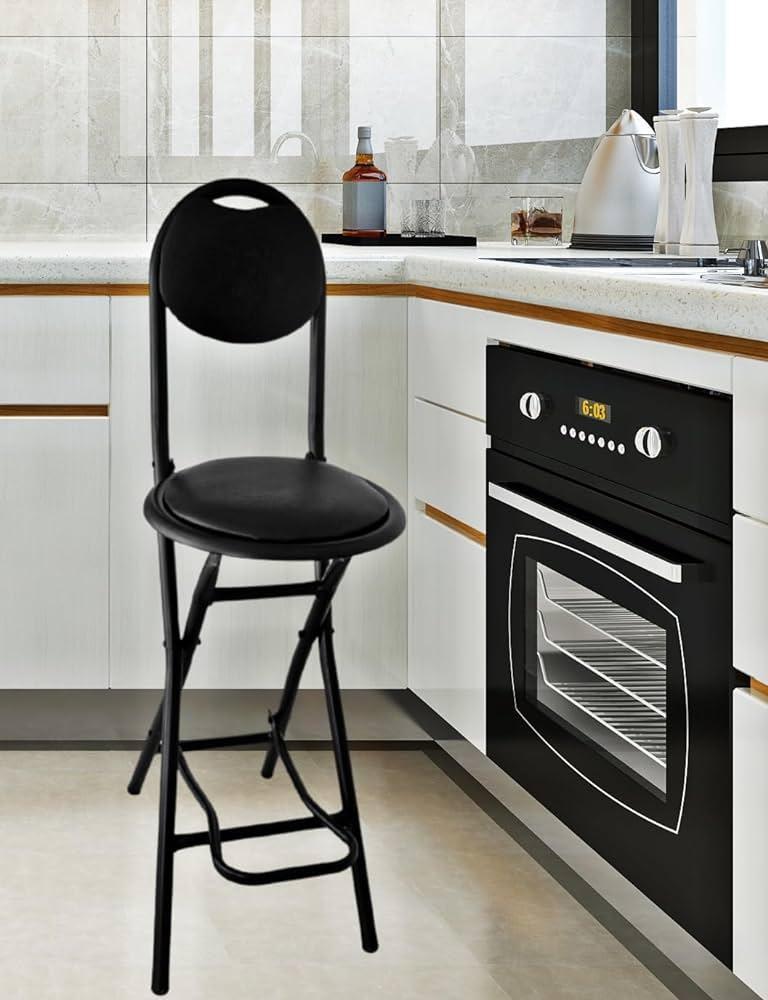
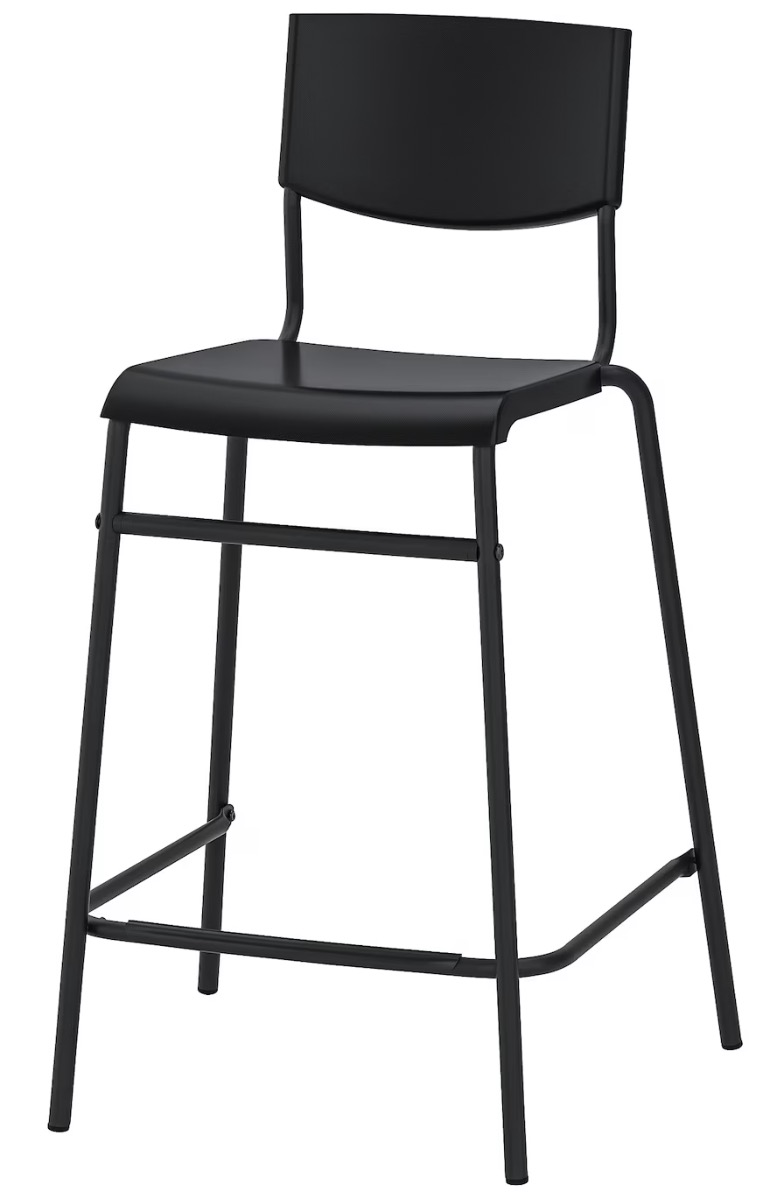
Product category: stool
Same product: no